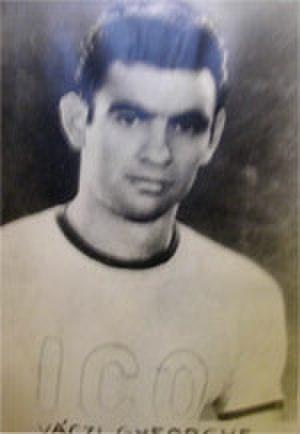
Gheorghe Váczi était un joueur de football roumain d'origine hongroise.